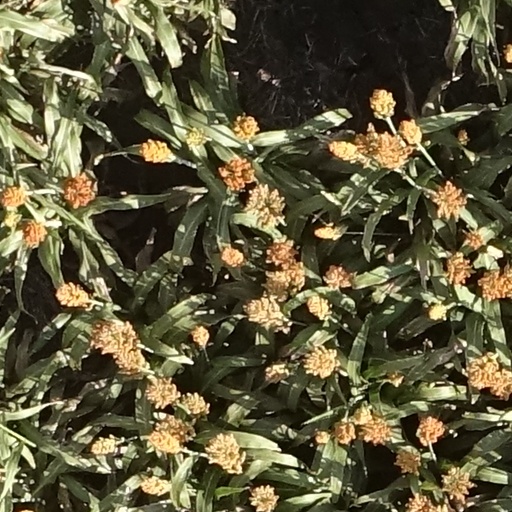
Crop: sorghum